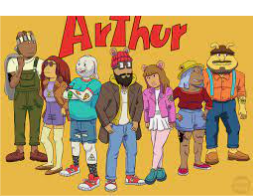
Portrait style: Cartoon Portrait